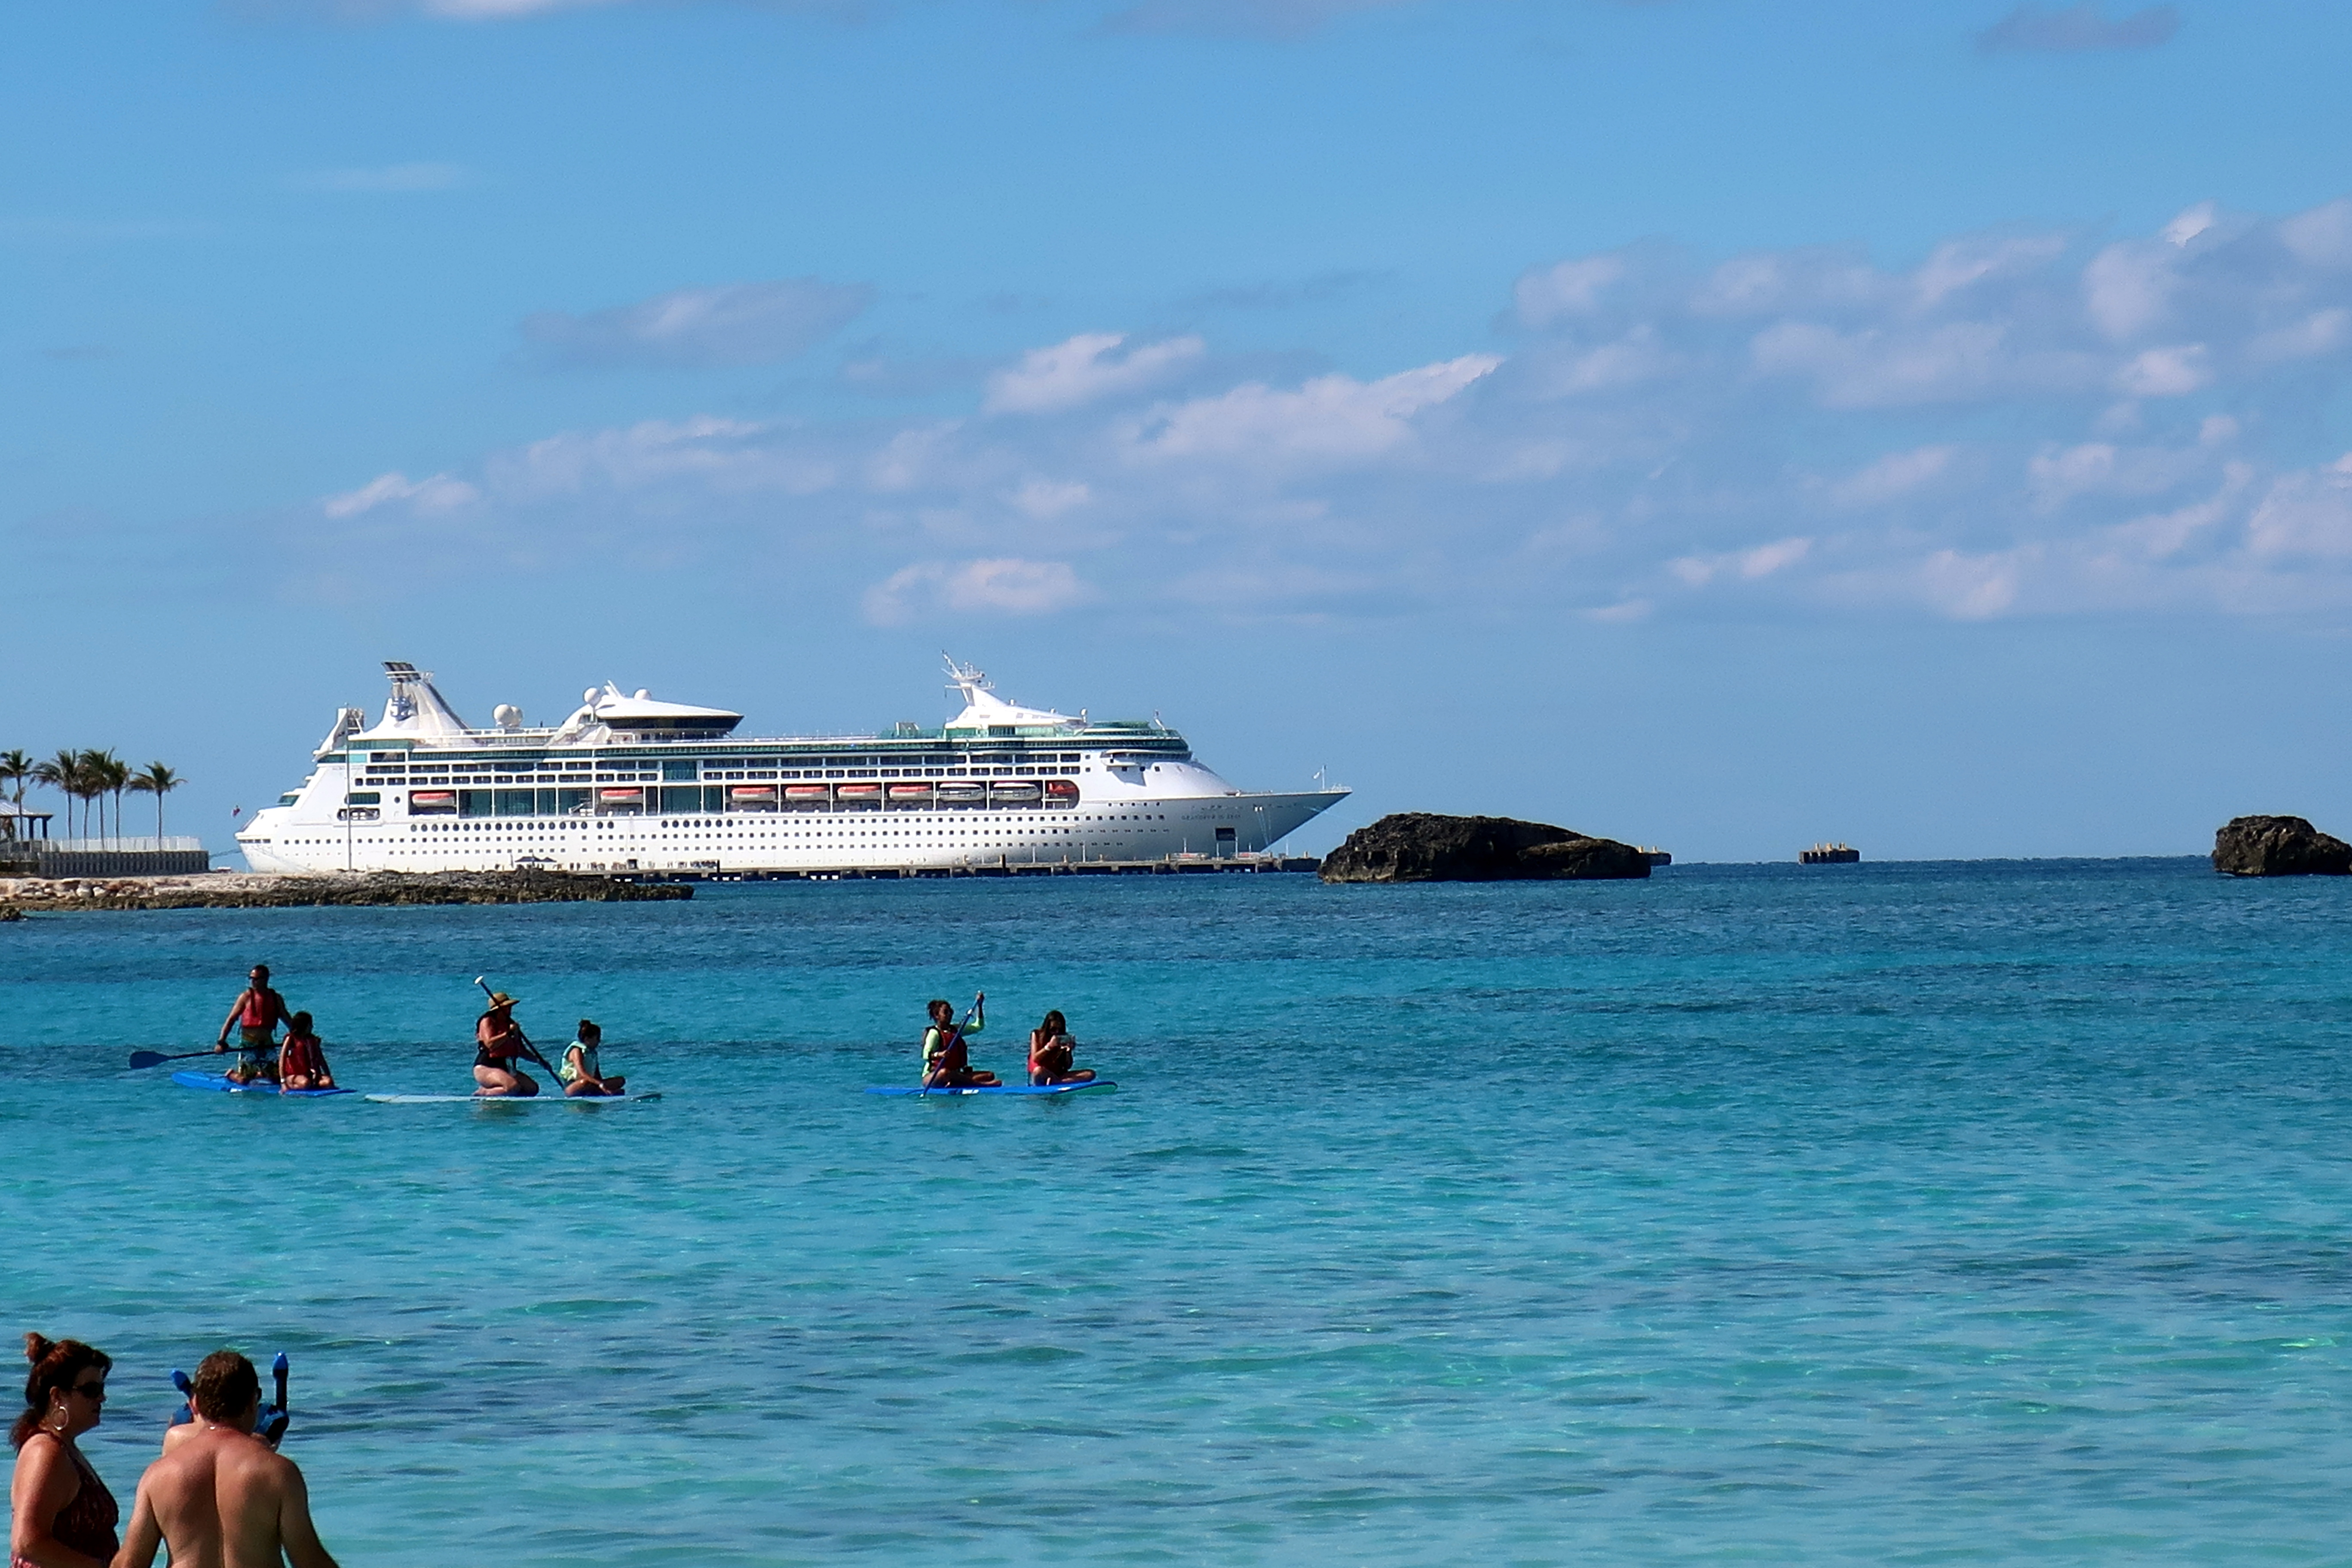
sky, beach, mirror, landscape, cloud, nature, natural landscape, water, daytime, sea, ocean, reflection, atmosphere, horizon, calm, water resources, shore, cumulus, summer, coast, sunlight, meteorological phenomenon, wave, wind wave, space, world, plain, lake, water transportation, caribbean, vacation, vehicle, passenger ship, tourism, cruise ship, boat, ocean liner, ship, watercraft, fun, coastal and oceanic landforms, ferry, travel, motor ship, tropics, leisure, island, bay, channel